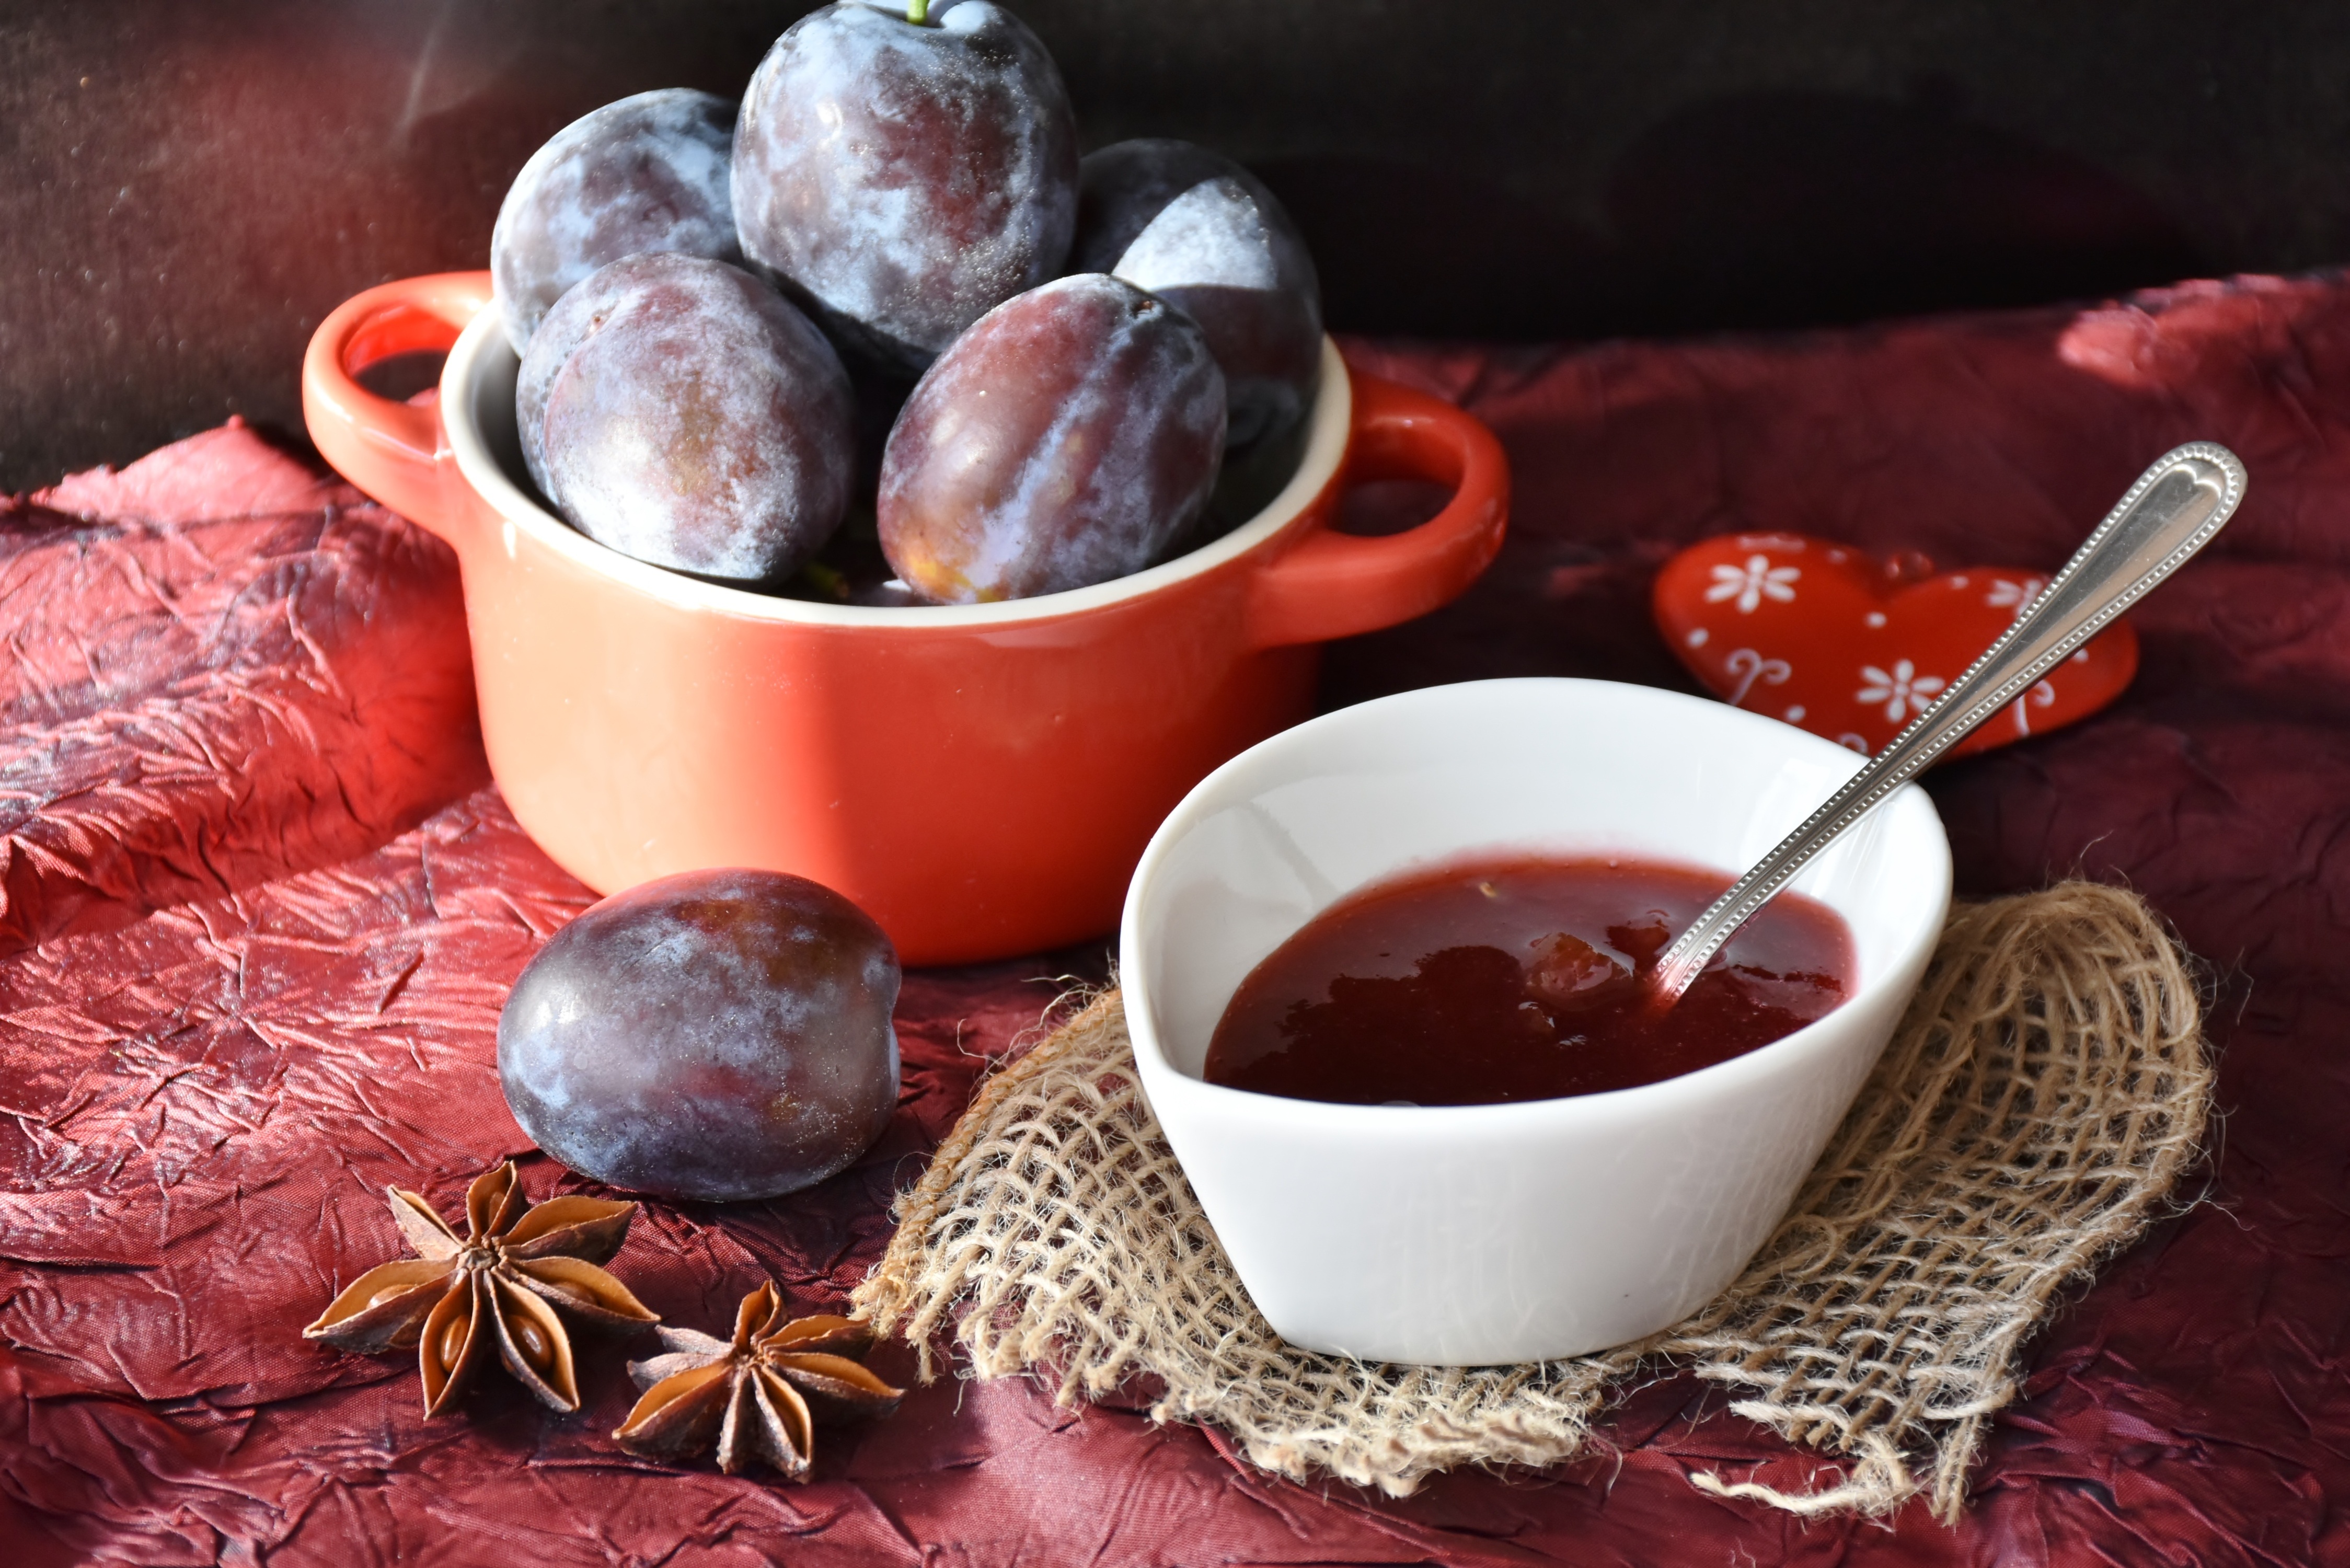
plant, fruit, berry, sweet, dish, meal, food, produce, breakfast, eat, cook, jam, cranberry, jelly, sugar, violet, plums, boil down, make durable, gelling sugar, flowering plant, purple by, land plant